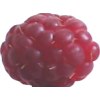
Label: raspberry